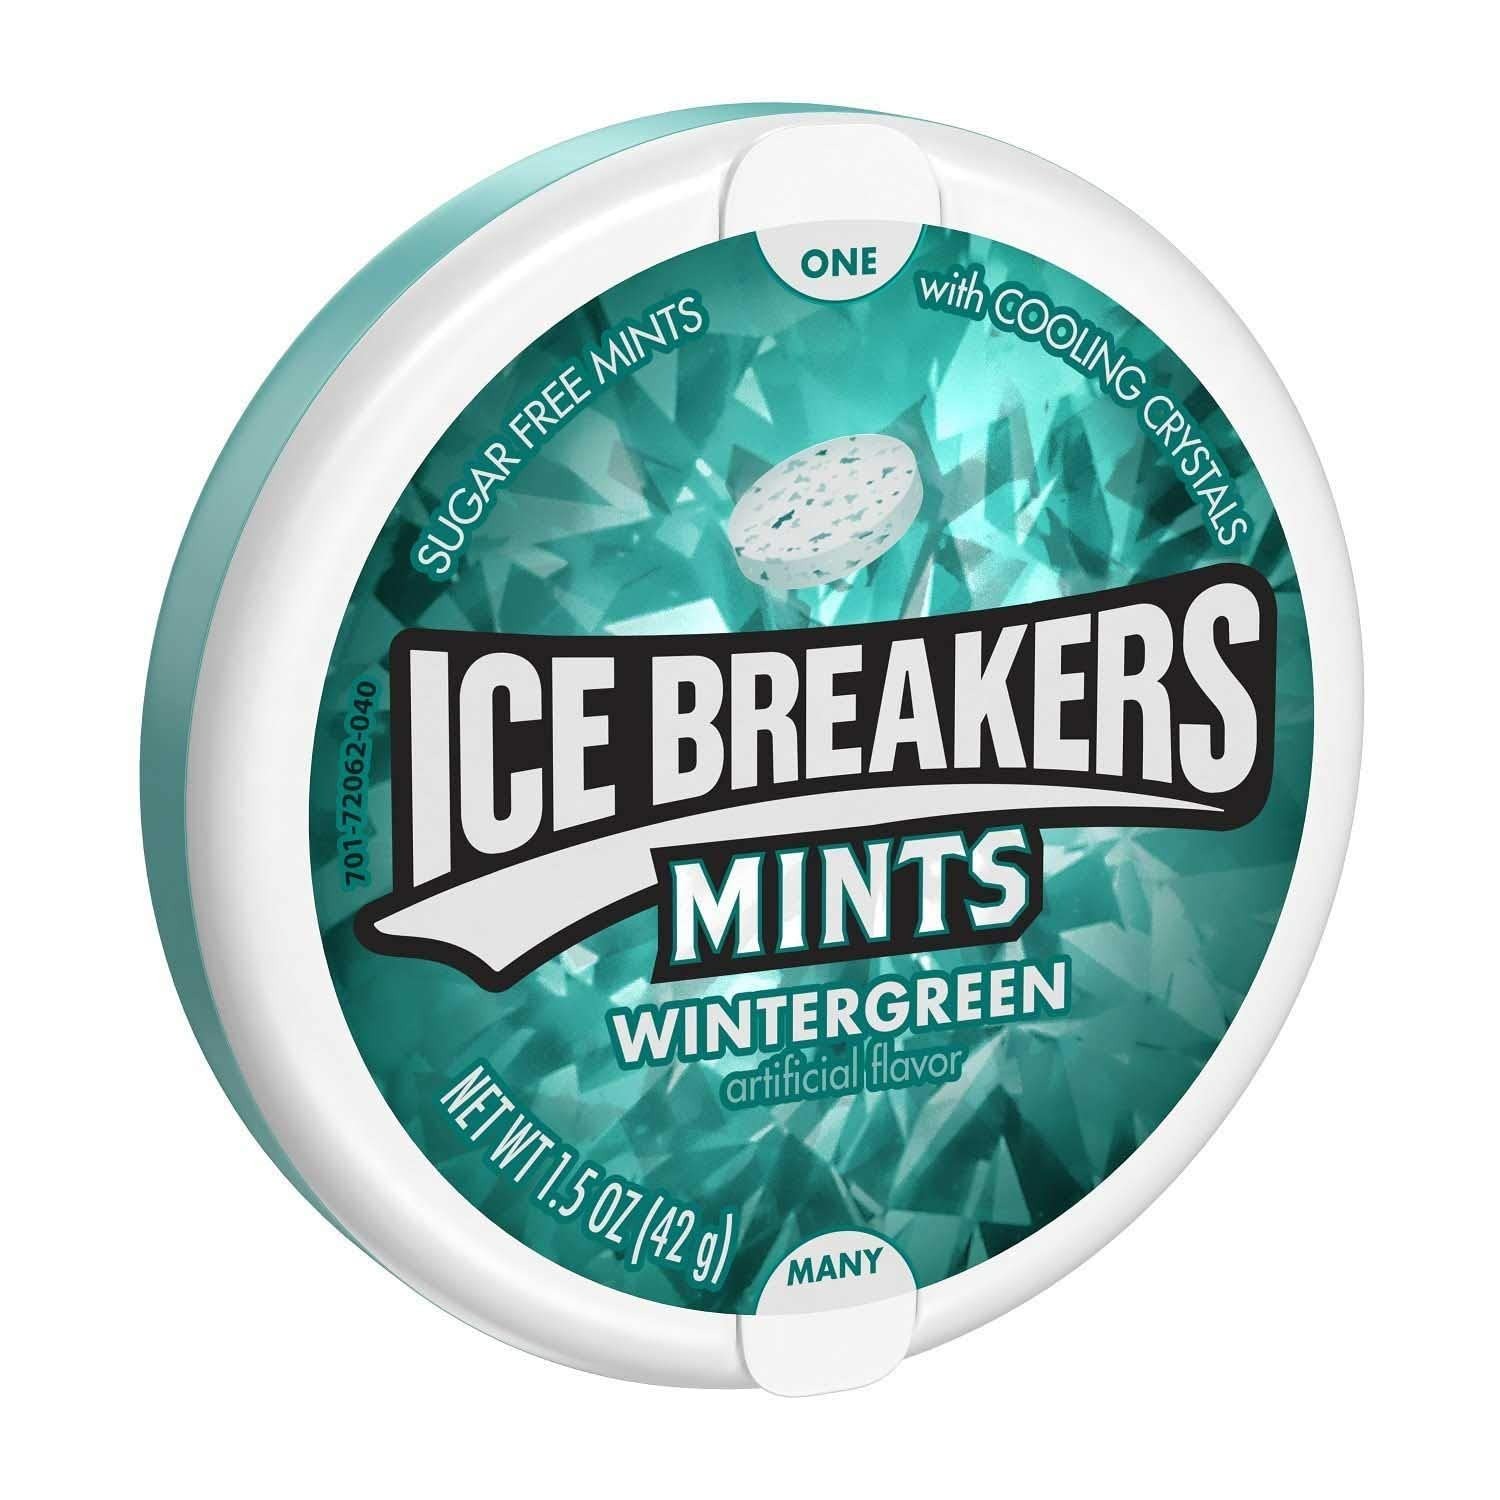
Item Name: Ice Breakers Wintergreen Sugar Free Mints, 1.5-Ounce Pucks (2 Count)
Bullet Point 1: This convenient puck goes everywhere! Keep one in your backpack, kitchen drawer, car, purse, and office.
Bullet Point 2: Sugar-free mints
Bullet Point 3: These smooth, crisp mints are the only mints with flavor crystals, so you can actually see the great taste!
Bullet Point 4: Ice Breakers provide you with a cool refreshing wintergreen flavor.
Bullet Point 5: Includes 2 pucks of Ice Breakers Sugar Free Mints in Wintergreen (1.5-Ounce pucks)
Value: 3.0
Unit: Ounce

Price: 4.33